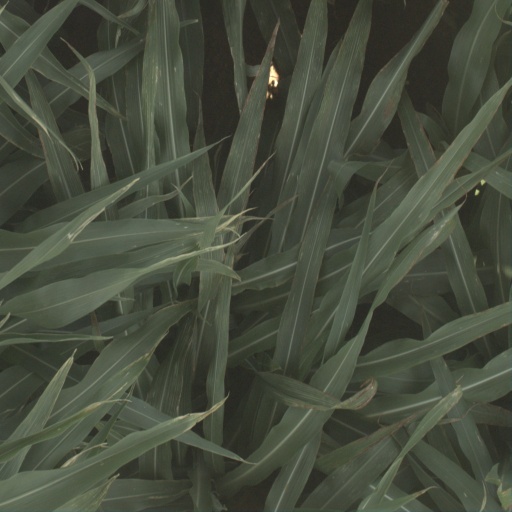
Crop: sorghum